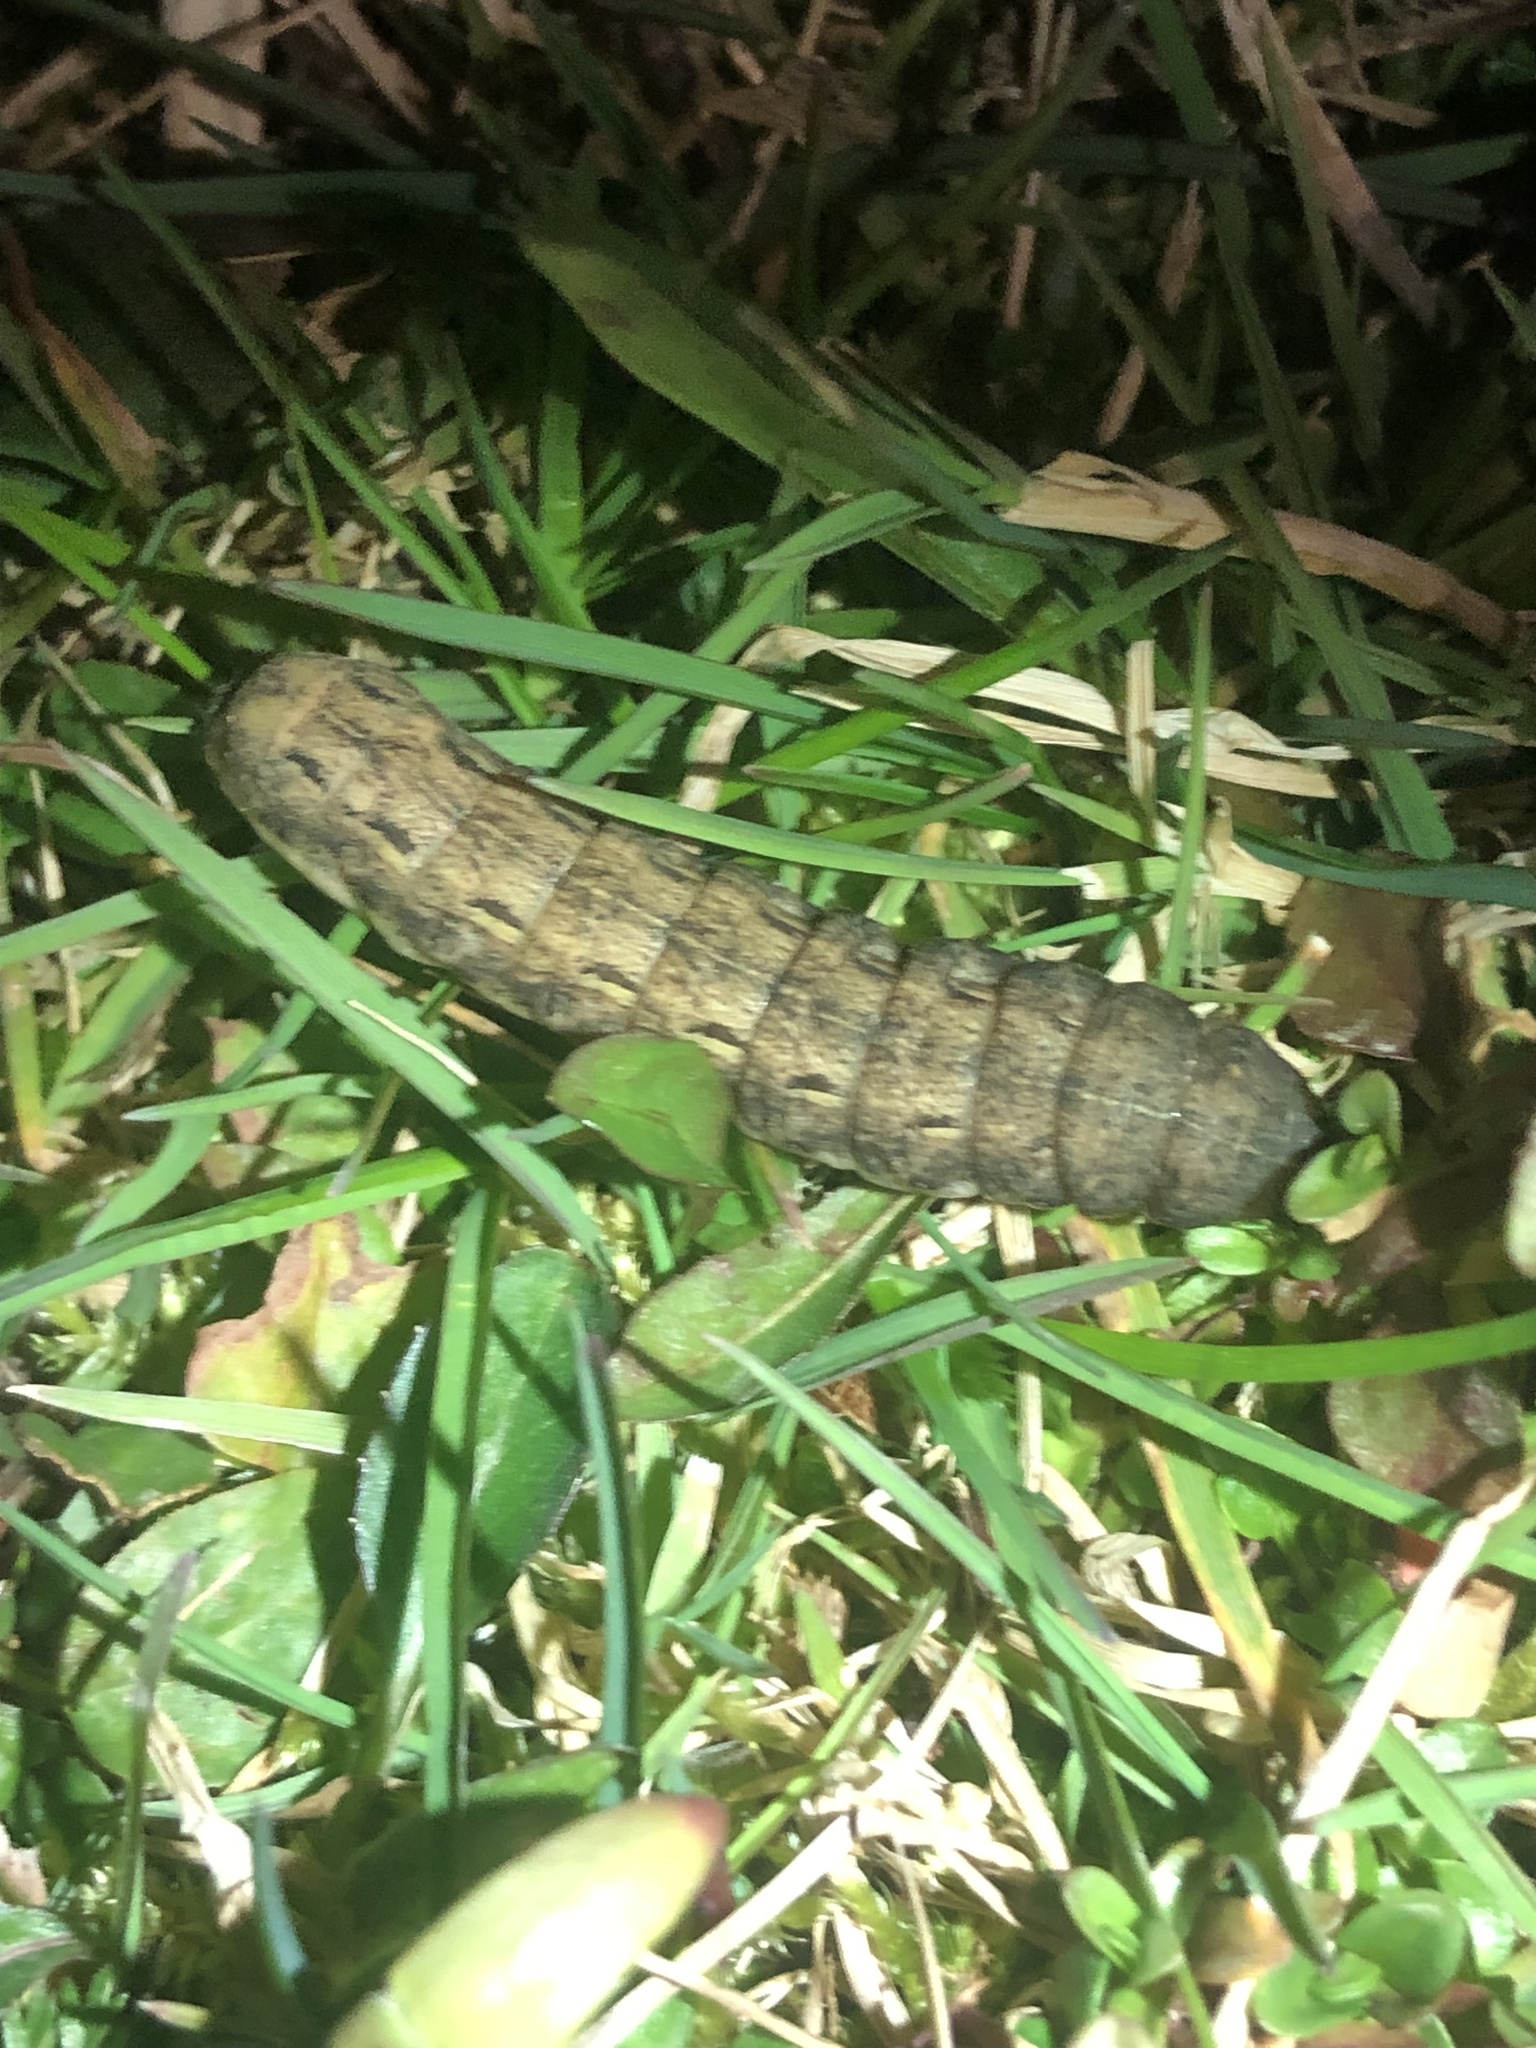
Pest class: cutworms